Aurelia aurita

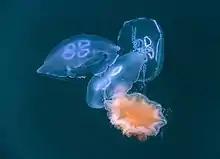
Three moon jellies captured by a lion's mane jellyfish

"Aurelia aurita" have high proportions of polyunsaturated fatty acids compared to other prey types and are a source of vital nutrients for predators. "Aurelia aurita" are known to be eaten by a wide variety of predators, including the ocean sunfish ("Mola mola"), the leatherback sea turtle ("Dermochelys coriacea"), the scyphomedusa "Phacellophora camtschatica", and a very large hydromedusa ("Aequorea victoria"). In 2016, it was reported from the Red Sea that "Aurelia aurita" was seasonally preyed upon by two herbivorous fish. Moon jellies are also fed upon by sea birds, which may be more interested in the amphipods and other small arthropods that frequent the bells of "Aurelia", but in any case, birds do some substantial amount of damage to these jellyfish that often are found just at the surface of bays. "A. aurita" has been suggested to have high mortality during the ephyra stage, which potentially affects the population size of the later medusa stage. While the main cause remains unknown, it is believed that they are consumed by one of three potential predatory filter-feeding sessile organisms: mussels, ascidians, and barnacles.